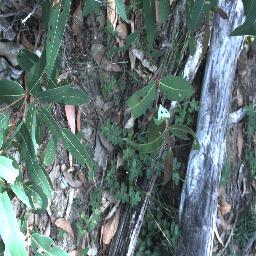
Label: negative